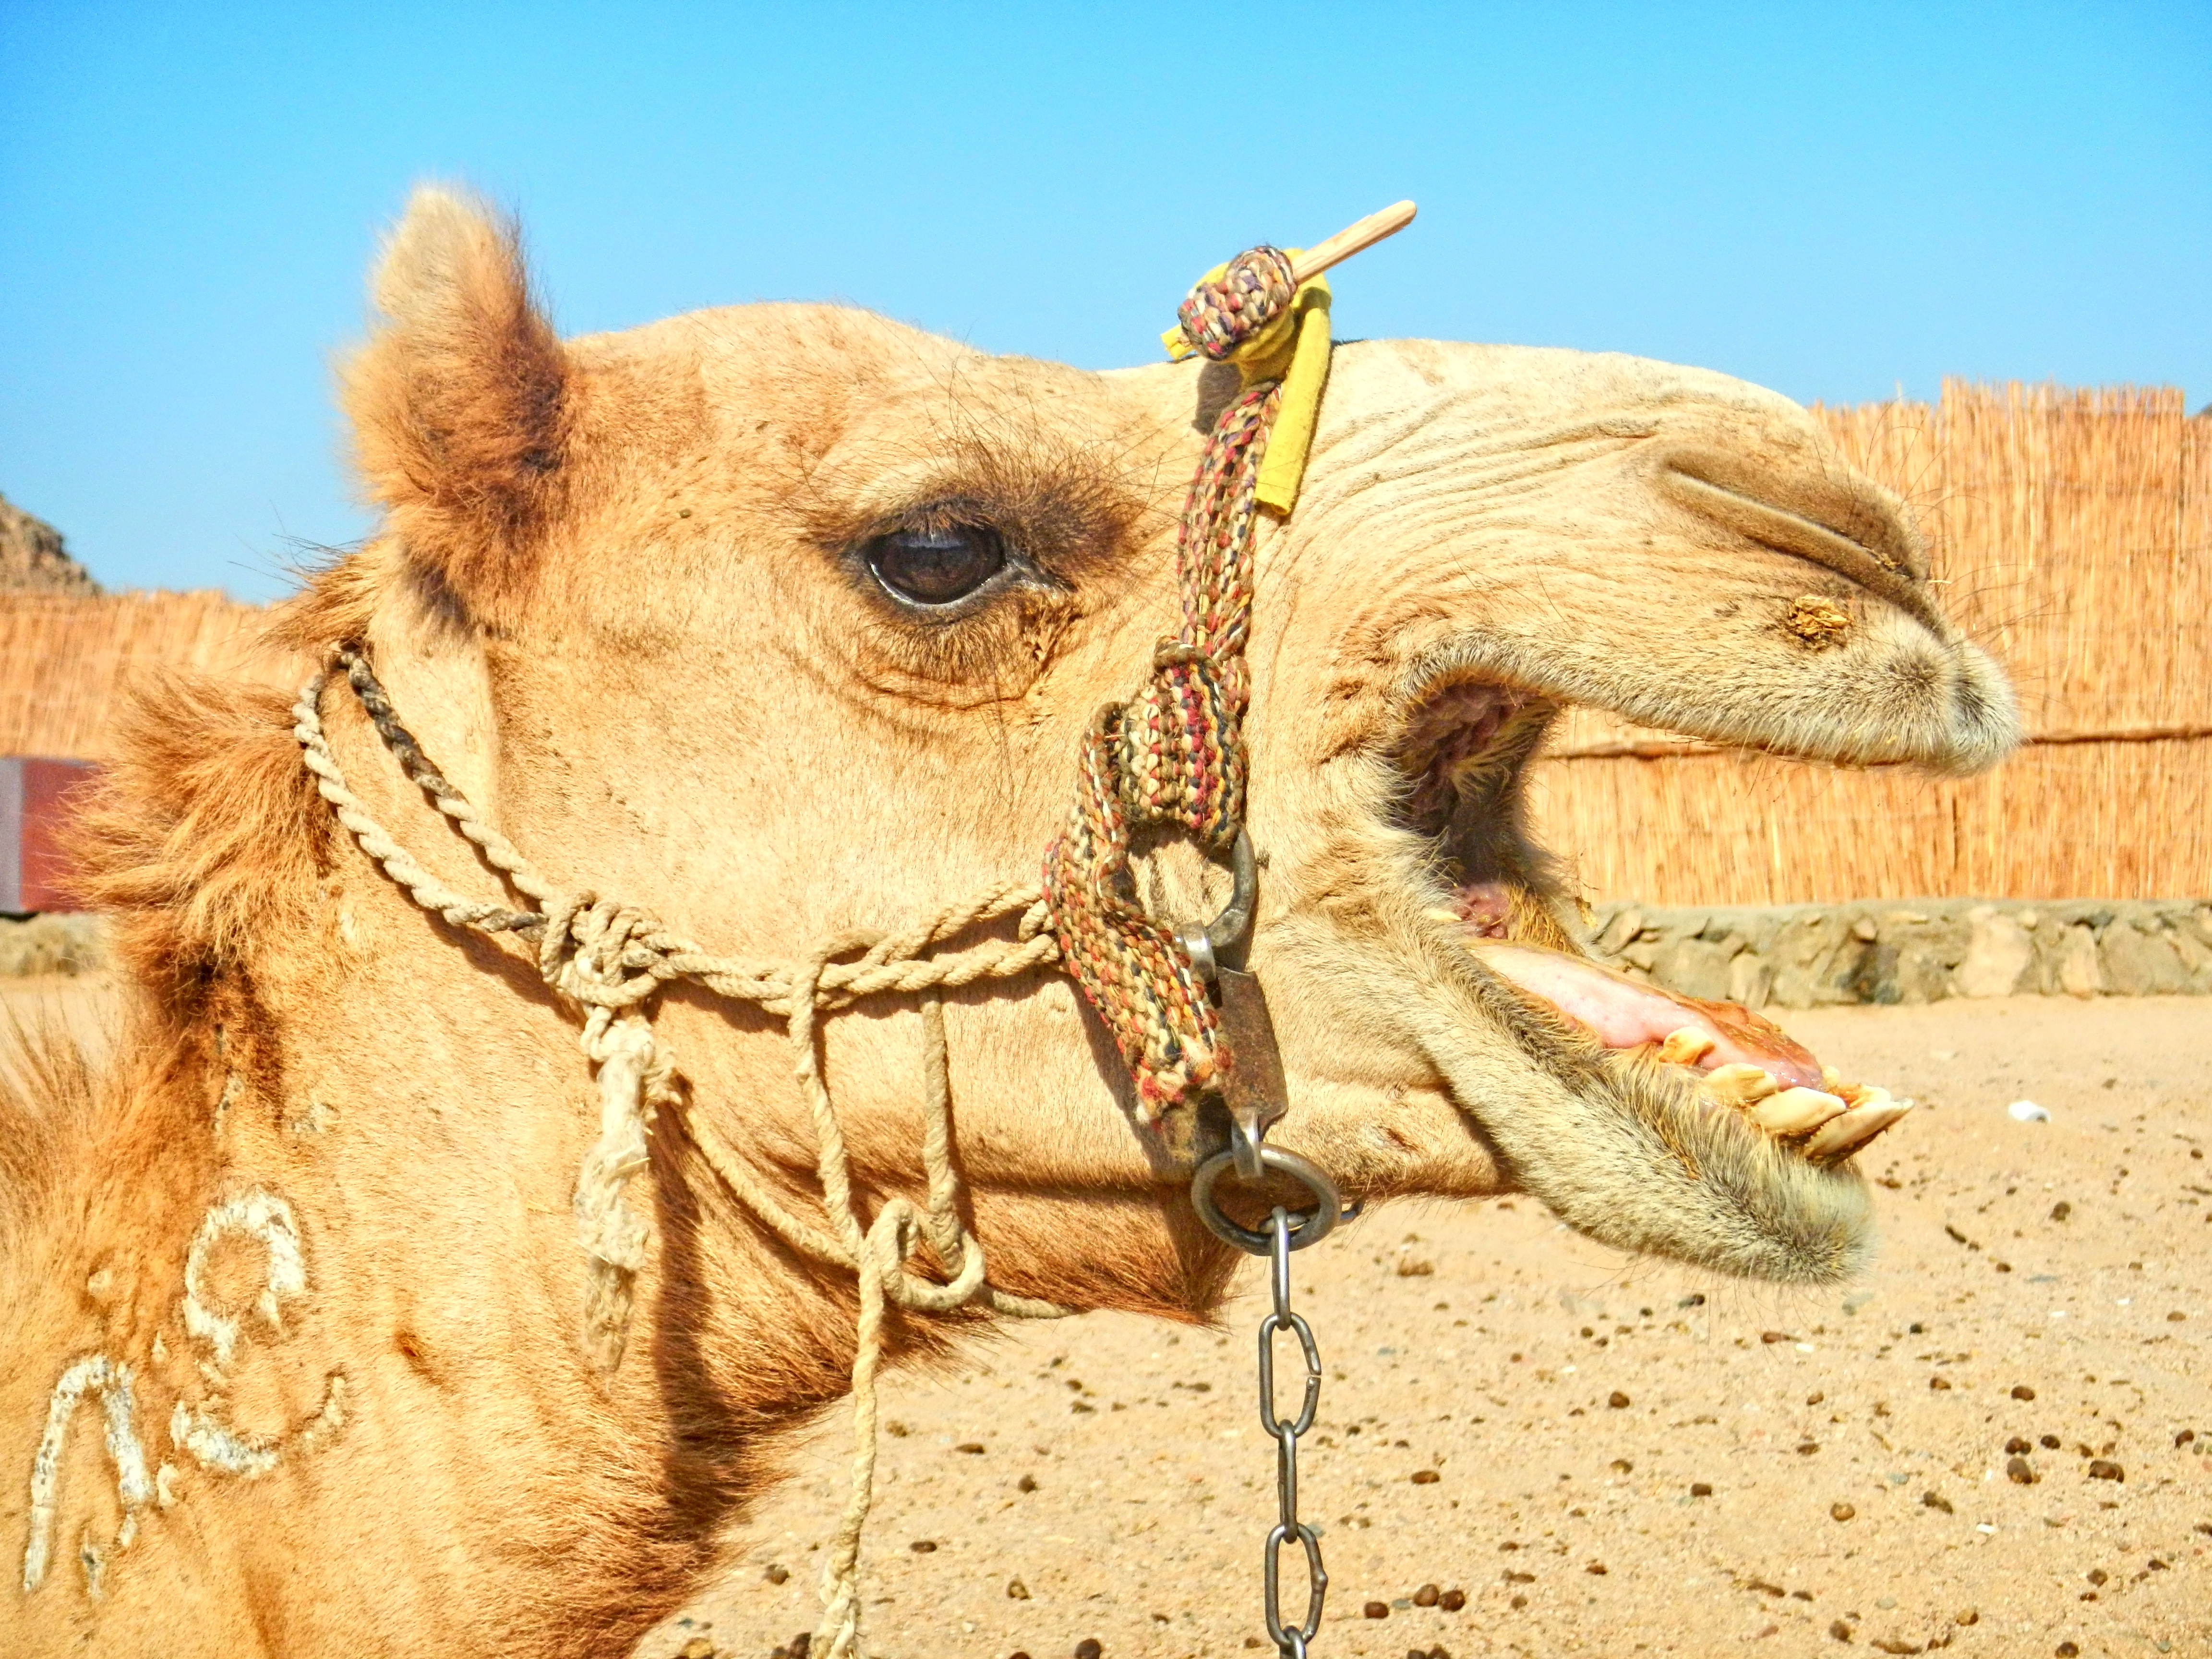
water, nature, sand, desert, river, summer, camel, green, holiday, mammal, ancient, tourism, fauna, egypt, clouds, holidays, the area, camel like mammal, arabian camel